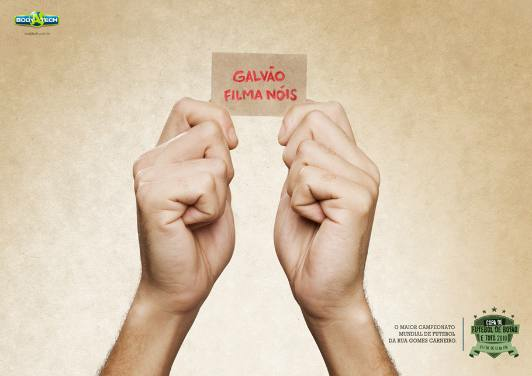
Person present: Yes